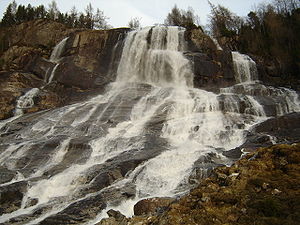
Kvinnherad / Se også
Furebergfossen.
Kvinnherad er en kommune i Vestland fylke i Norge. Den har Hardangerfjorden og Husnesfjorden mod vest og Skånevikfjorden mod syd. Et lille hjørne af Kvinnherad ligger på vestsiden af fjorden, og grænser der til Kvam og Fusa kommuner. Øst for fjorden grænser den til Jondal og Ullensvang i nord, og Odda og Etne i øst. på den anden side af fjorden ligger Vindafjord, Stord og Tysnes kommuner.